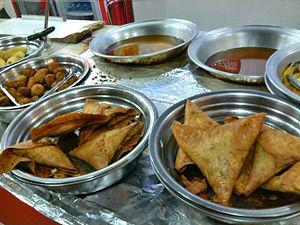
Le samoussa est un beignet originaire d'Asie centrale et du Moyen Orient et devenu un mets populaire dans le sous-continent indien depuis qu'il y a été introduit au XIIIᵉ siècle ou au XIVᵉ siècle. Des sources le donnent aussi originaire d'Europe méridionale. De forme triangulaire, il est composé d'une fine pâte de blé qui enrobe une farce traditionnellement faite de légumes ou de viande, de piment et d'épices, notamment la coriandre et le curcuma.